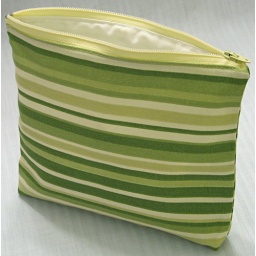
Large zipper pouch in decorator-weight green striped fabric. Fully lined in off-white.